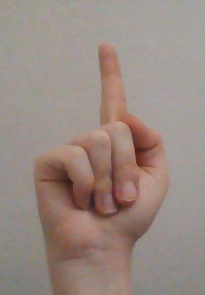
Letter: bb